Fuensanta, Spain

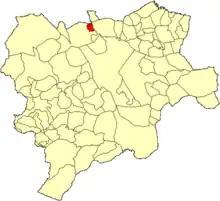

After a supposed Consecrated virgin's appearance in 1482 that gave rise to the birth of a spring, a small hermitage was based here that belonged to the population of La Roda. Towards 1561 the Trinitaria Order was able to buy the hermitage to build a monastery, after a long conflict with the parish of La Roda.